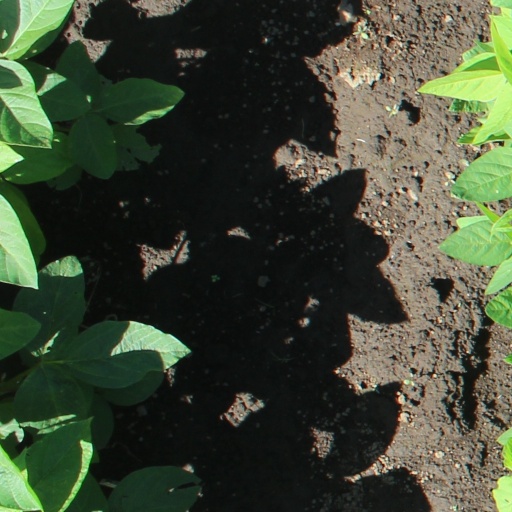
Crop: soybean